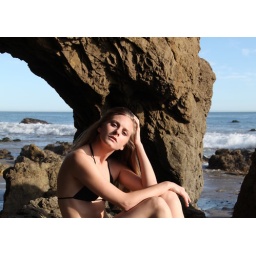
Photoshoot of a pretty model with long blonde hair and blue eyes in a black bikini.